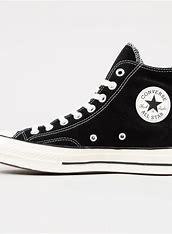
Brand: Converse
Model: Chuck Taylor All Star 70 Hi